Kilte Awulaelo

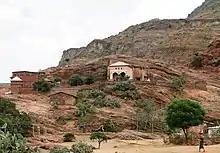
Abreha and Atsbeha Rock Church

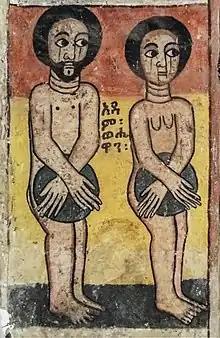
Abreha and Atsbeha Church - Painting of Adam and Eve

Archeological surveys at the village of Aynalem has recovered Sabaean inscriptions, an obelisk carved from stone, rocks shaped to resemble Egyptian pyramids, and ancient metal utensils in an area which has been left uncultivated due to religious beliefs. Gezaei Haile, a scientist and geology instructor at Mekelle University, in an interview with "Jimma Times" dated these artifacts to "a time of 200 years before birth of Christ, as none of the antiquities have sign of cross on them." There are several local monolithic churches in this woreda. These include Wukro Chirkos (at the edge of Wukro town), Abreha we Atsbeha, and Minda'e Mikael. The village of Negash, widely believed to be the first Muslim settlement in Africa, is also an important local landmark.